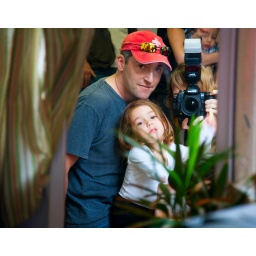
family portrait through a dirty mirror in a crowded room